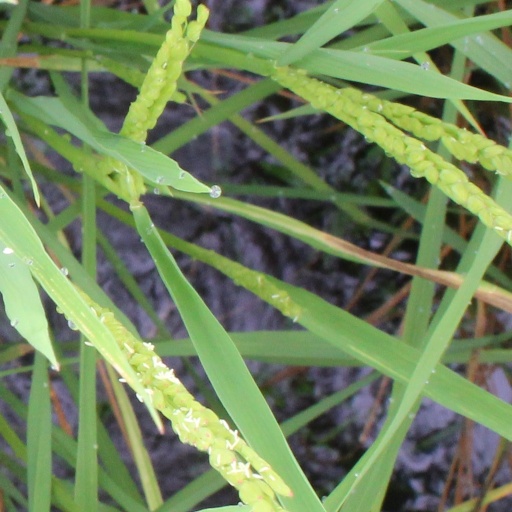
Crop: rice